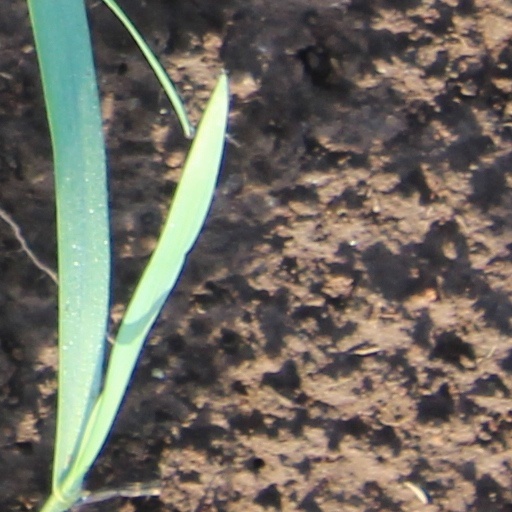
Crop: wheat